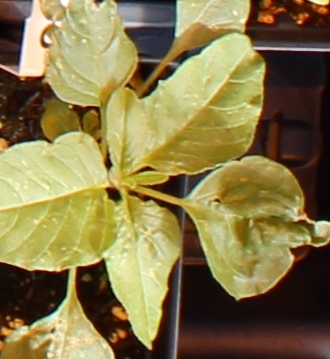
Label: Redroot Pigweed